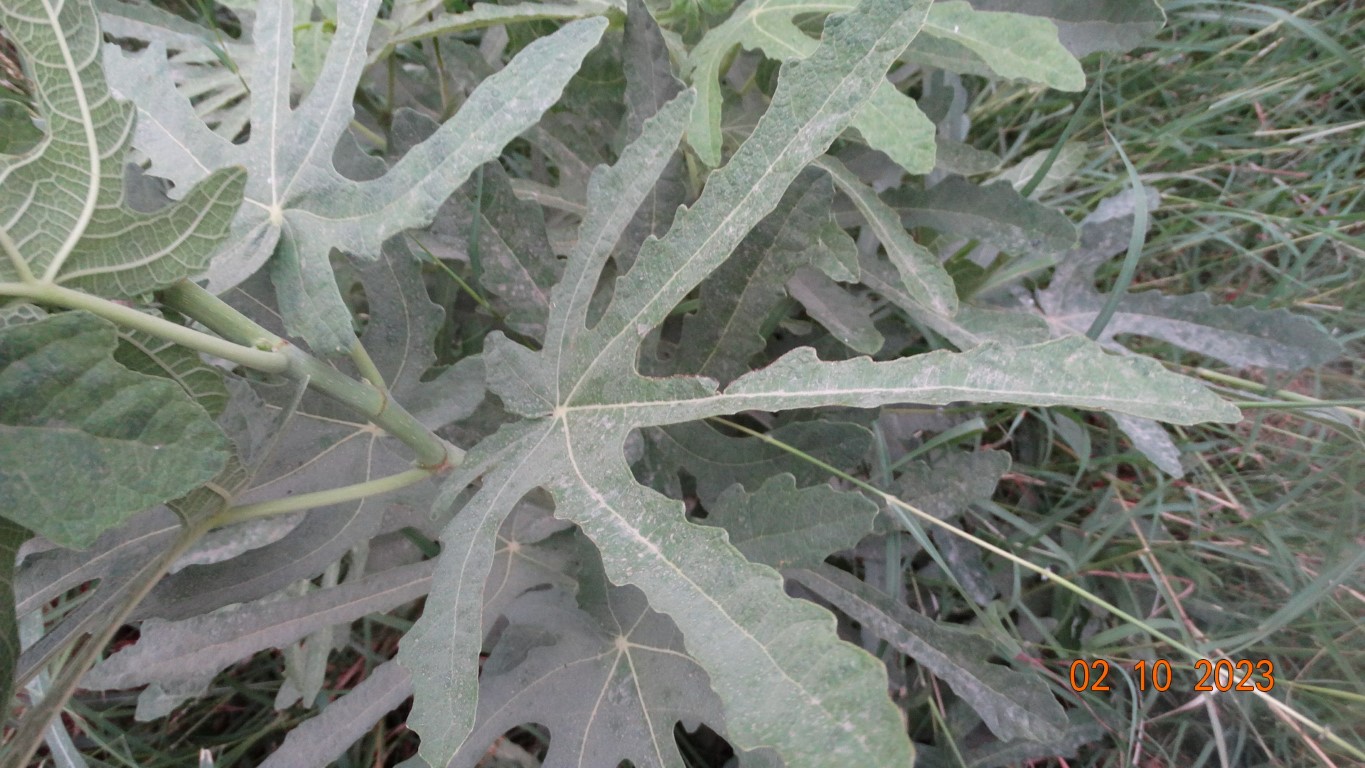
Label: healthy